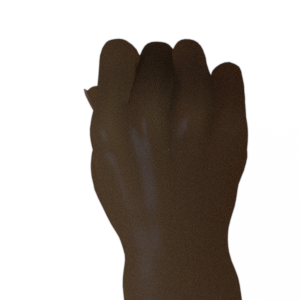
Label: rock